Nartiang Durga Temple

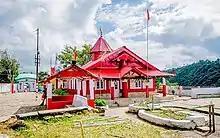
Exterior view of the temple

Nartiang Durga Temple is a 600-year-old temple located in the West Jaintia Hills district of Meghalaya in northeastern India. It is one of the 51 Shakta pithas and is one of the holiest sites for devotees of the Shaktism sect of Hinduism. The Hindus in the Jaintia Hills of Meghalaya believes that this temple is the permanent abode of Goddess Durga. The temple draws a large number of pilgrims from all over the country on occasion of Durga Puja. The Shakti of Nartiang Devi shrine is worshipped as Jayanti and the Bhairava as Kamadishwar.